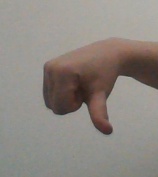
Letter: waw